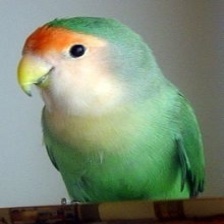
Species: ROSY FACED LOVEBIRD
Scientific name: AGAPORNIS ROSEICOLLIS